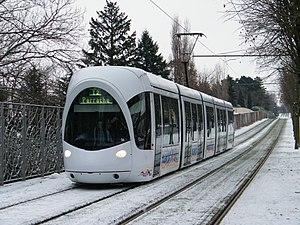
Avec un temps neigeux, cette rame en provenance de Saint-Priest Bel-Air approche en station de Vinatier.
La ligne 2 du tramway de Lyon, plus simplement nommée T2, est une ligne de tramway de la métropole de Lyon exploitée par Keolis Lyon qui est mise en service le 2 janvier 2001 entre les stations Perrache et Porte des Alpes.